Maryam Mojtahedzadeh

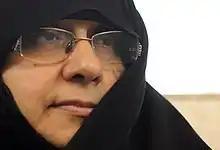
Mojtahedzadeh in 2010

Maryam Mojtahedzadeh is an Iranian nurse, educator and conservative politician who was formerly Vice President of Iran under Mahmoud Ahmadinejad. She is currently head of "Organization for Preserving Values and Publications of Women's Participation in Sacred Defence" of General Staff of Armed Forces of the Islamic Republic of Iran.